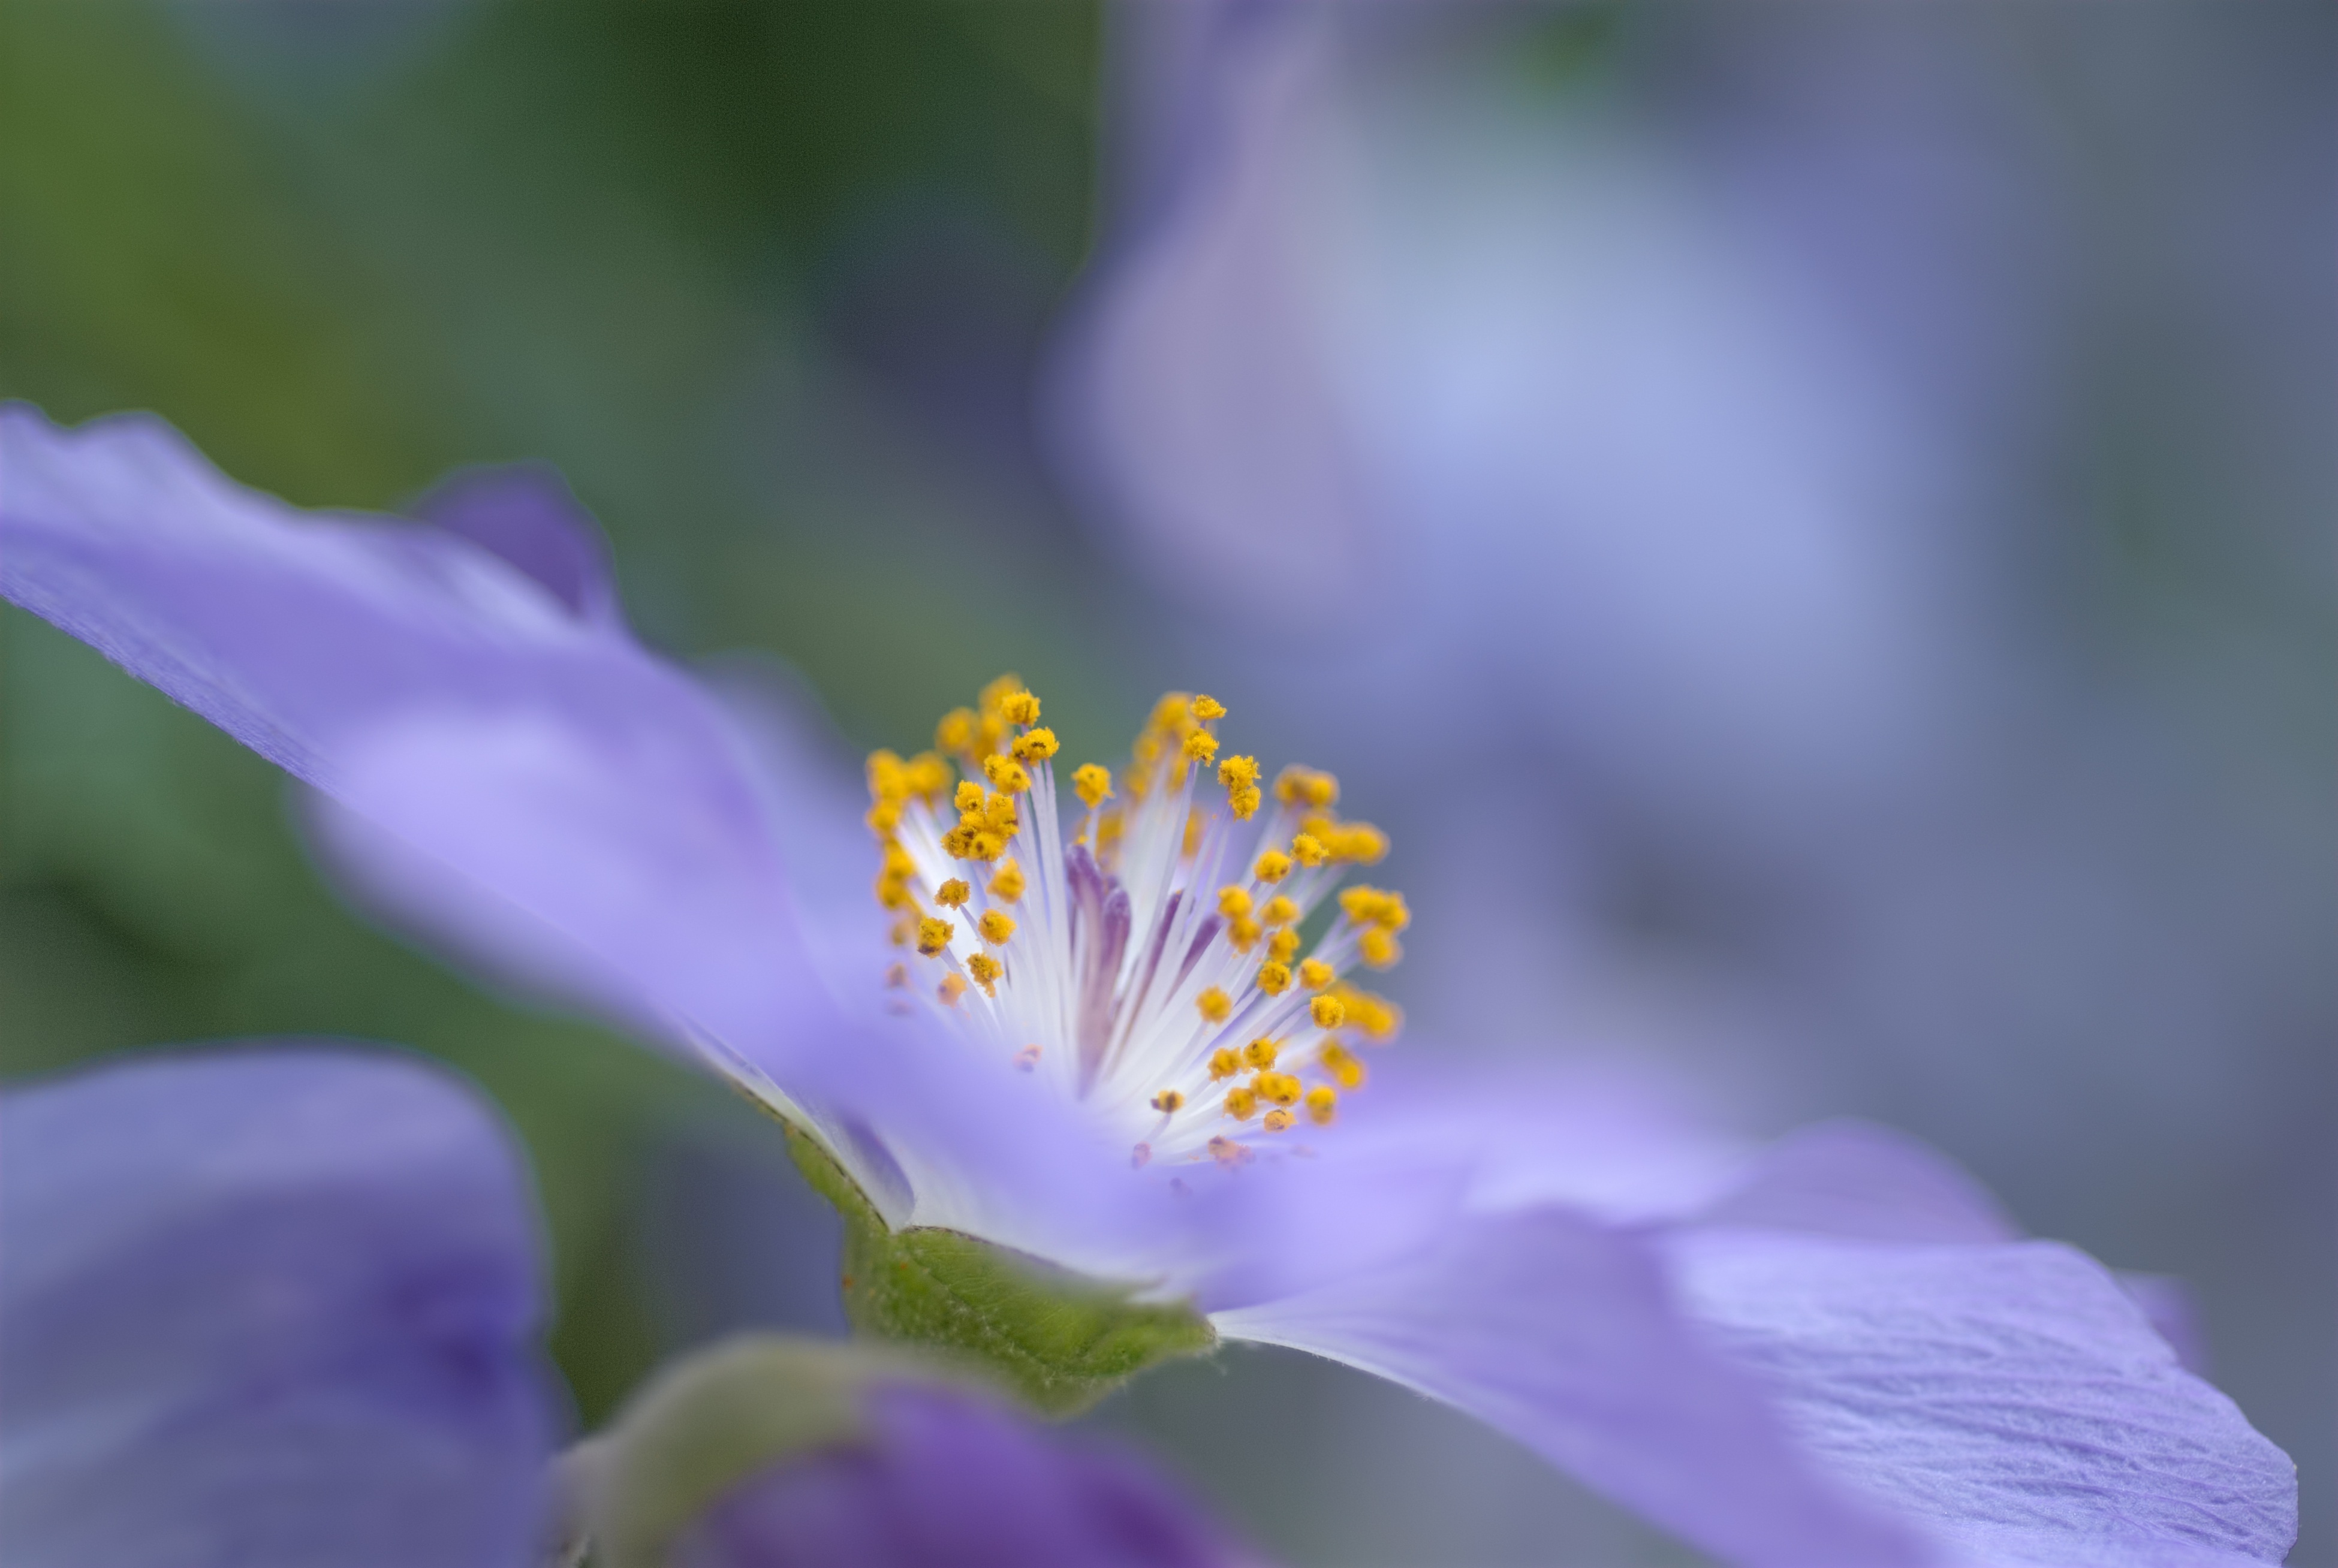
nature, blossom, plant, photography, flower, petal, floral, pollen, green, flora, botanical, wildflower, close up, violet, macro photography, flowering plant, land plant, abutilon suntense